Yokota Air Base

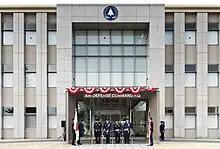
JASDF Air Defense Command Headquarters

On 21 March 2012 JASDF units completed moving from Fuchū Air Base (Tokyo). On 26 March, JASDF Yokota Air Base started operations.